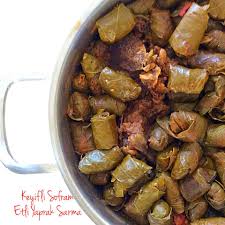
Yemek: yaprak_sarma